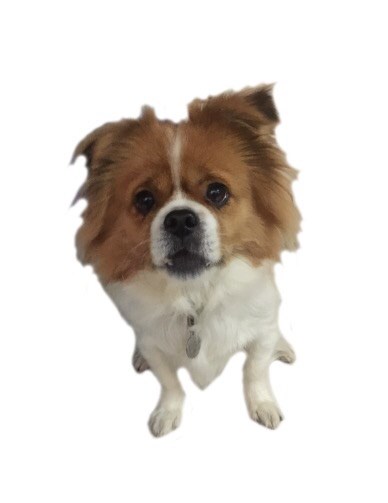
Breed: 806-n000129-papillon